Vehicle license plates of the United States

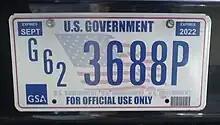
2010-Present style US Government license plate

One example of a specialty license plate was a plate issued in 1987 by the state of Florida to commemorate the Space Shuttle "Challenger" disaster. Proceeds benefit the Astronauts Memorial Foundation, and funded the construction and maintenance of the Space Mirror Memorial at the Kennedy Space Center Visitor Complex in Merritt Island, Florida. The current version of the plate, and the second revision since its inception, introduced in 2004, commemorates both "Challenger" and "Columbia". It remained the most popular of all of Florida's specialty plates until it was overtaken by a plate to support the critically endangered Florida panther. In 2006, it was outsold by a plate for the University of Florida. Florida currently offers 122 specialty plates, but Texas leads the nation in specialty plates with 360 designs followed by Virginia with 340.